London Buses route 242

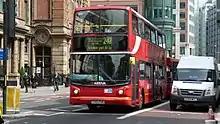

The original London bus route 242 was launched in October 1934 between Waltham Cross and Epping Forest via Waltham Abbey. Prior to 1934, the number 306 was used. In 1940 the route was extended to Cheshunt, and then to Potters Bar via Cuffley and Goffs Oak in 1941.